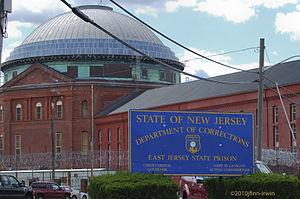
La prison d'État de l'East Jersey est une prison américaine de l’État du New Jersey. Fondée en 1896 sous le nom de prison d'État de Rahway ou plus communément Rahway.
Ocean's Eleven ou L'Inconnu de Las Vegas au Québec est un film américain réalisé par Steven Soderbergh, sorti en 2001. Il s'agit d'un remake de L'Inconnu de Las Vegas de Lewis Milestone sorti en 1960, dans lequel joue notamment Frank Sinatra. Le film est une distribution d'ensemble avec George Clooney, Brad Pitt, Matt Damon, Bernie Mac, Don Cheadle, Andy Garcia, Julia Roberts, Elliott Gould et Carl Reiner.